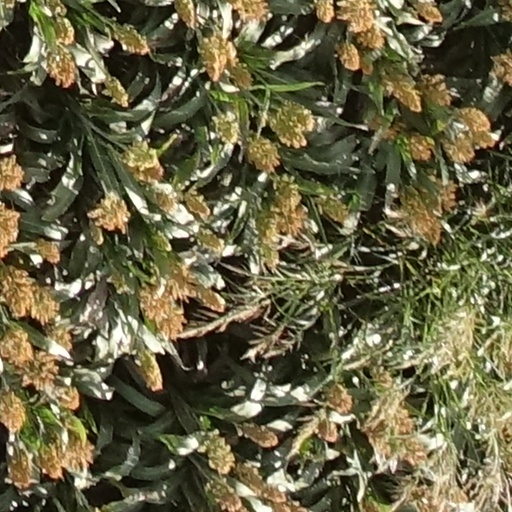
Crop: sorghum